Daniel Keith

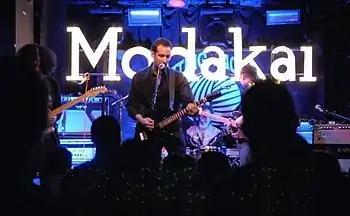
Modakai live at The Knitting Factory in New York City in 2009

Modakai (originally called Belafonte) was formed in 2003 in Dallas, Texas, by Keith (lead vocals, guitar, keyboard), Joel Buchanan (drums), Daniel Rohrs (bass), and Joseph Otto (guitar, keyboard, vocals). The band's first EP, "Any Place Is Better Than Here", was premiered on BBC Radio 1 by Jo Whiley in 2005. The band toured the US following their second and third singles "As Hard As You Like It" and "If You'll Stay". The band moved to New York City in 2006, headlining Arlene's Grocery, the Knitting Factory, and Mercury Lounge. They won second place in the Emergenza Battle of the Bands event in 2007. Modakai released their self titled album in 2009 (produced by Rip Rowan, James McWilliams, and engineered by Paul Williams). Before leaving for their UK tour, the band went on hiatus and didn't release another EP for eight years, until "Bedroom Recordings", featuring demo tracks, peel sessions, and raw recordings from their bedroom. In 2021, two tracks from their self-titled album, "Everything" and "It Was You", appeared on the motion picture soundtrack for "Love in Kilnerry", released by Archway Pictures.